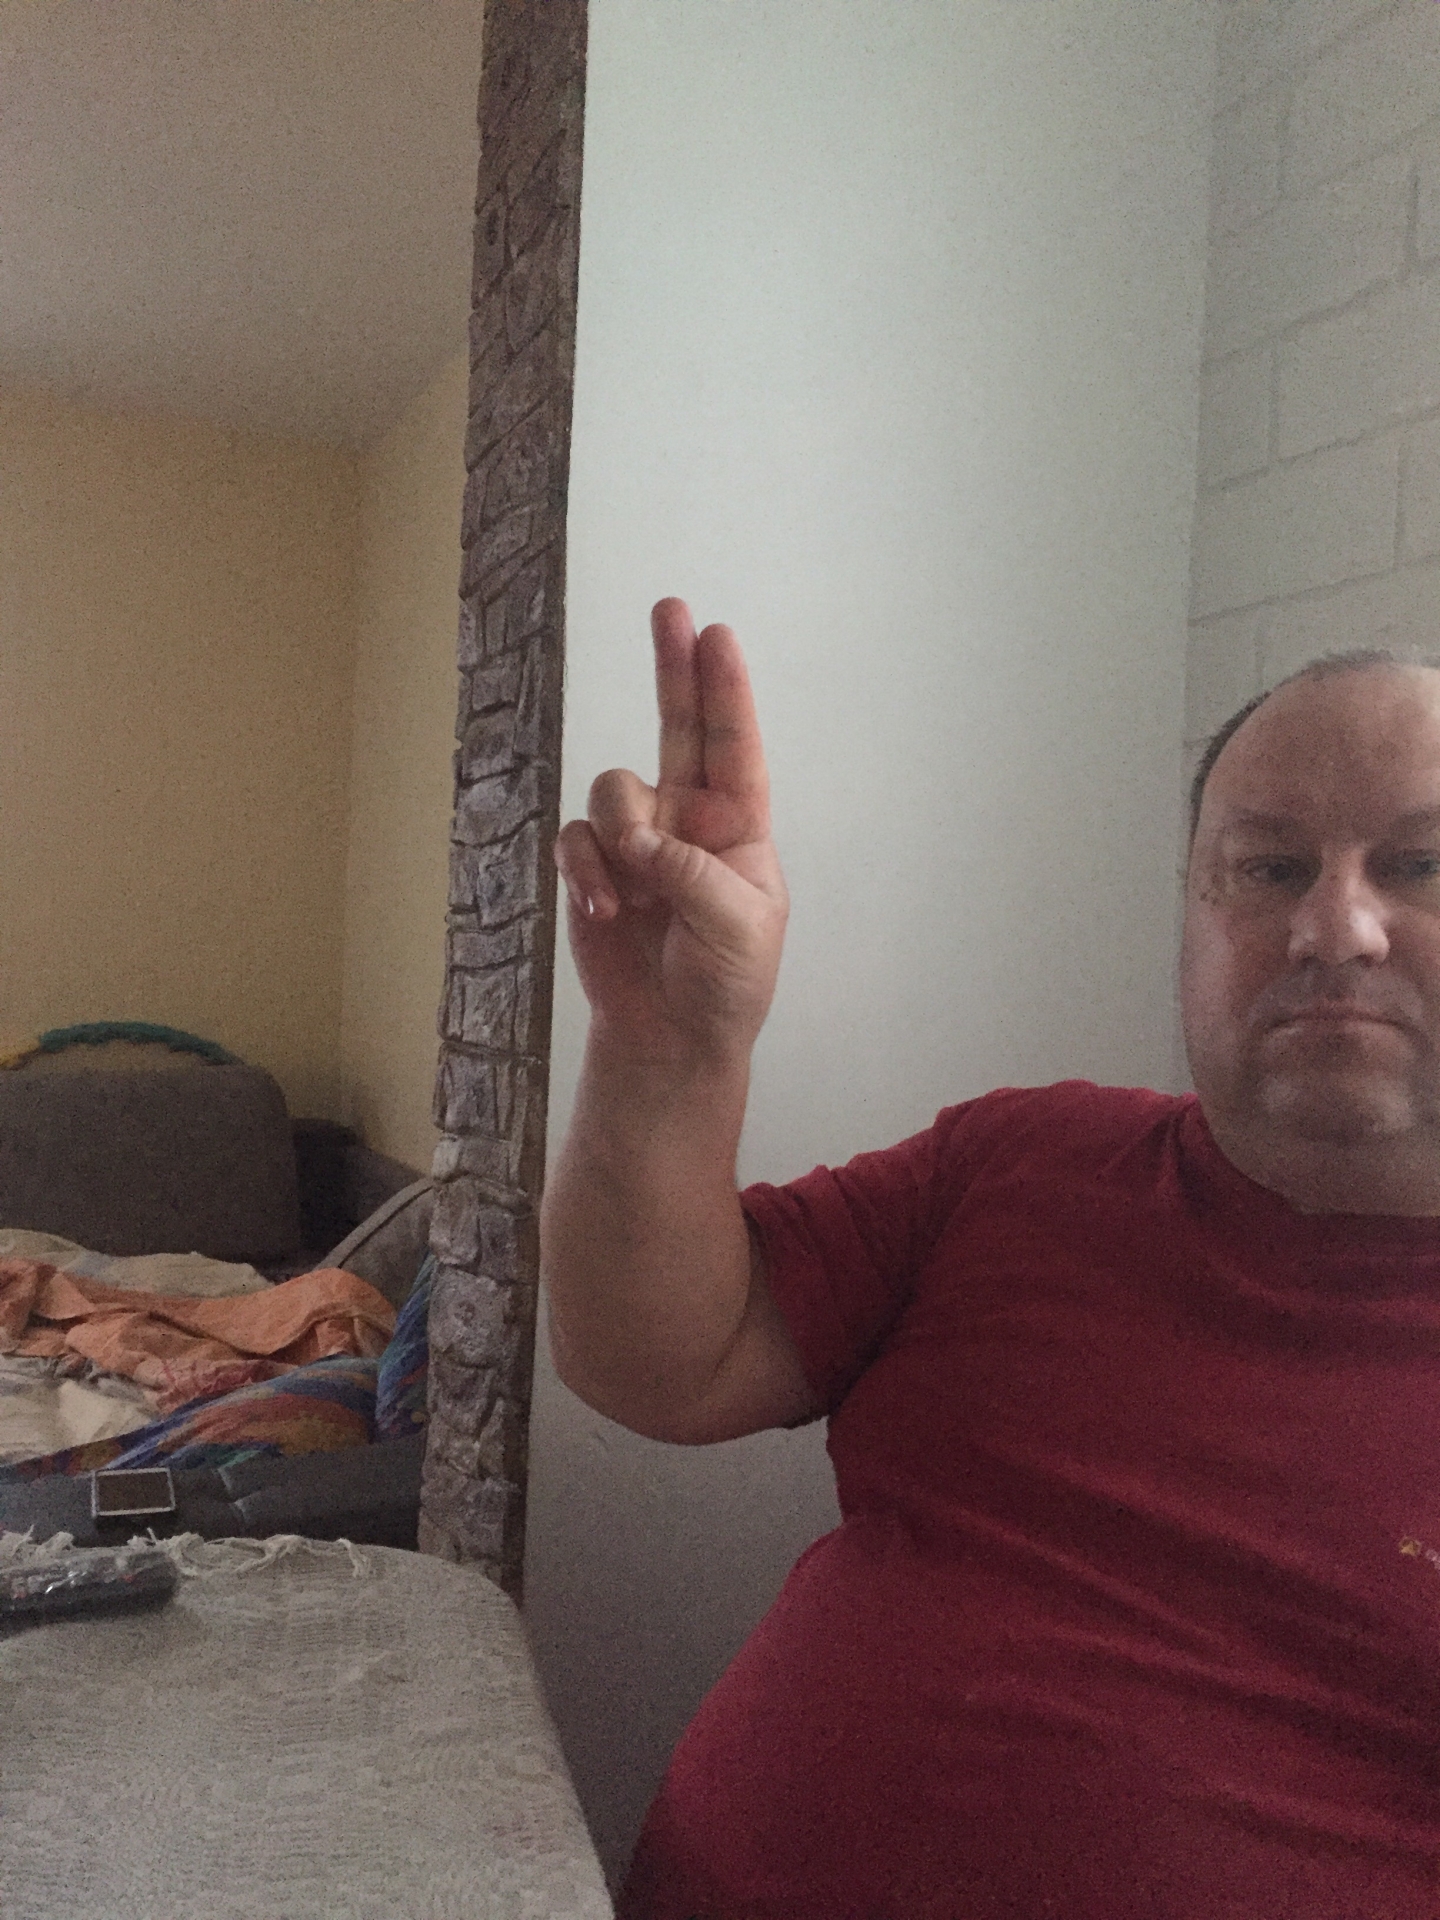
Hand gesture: two_up